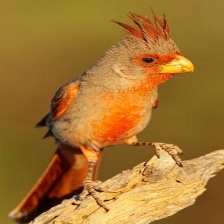
Species: PYRRHULOXIA
Scientific name: CARDINALIS SINUATUS